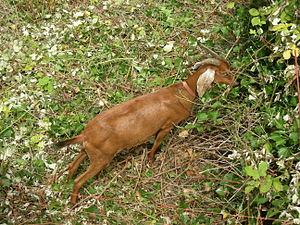
La spanish ou spanish goat est une race de chèvre nord-américaine. Elle est aussi nommée bush goat ou encore scrub goat.